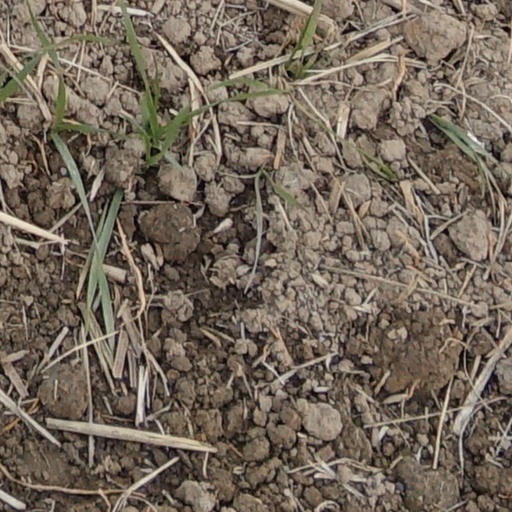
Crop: wheat